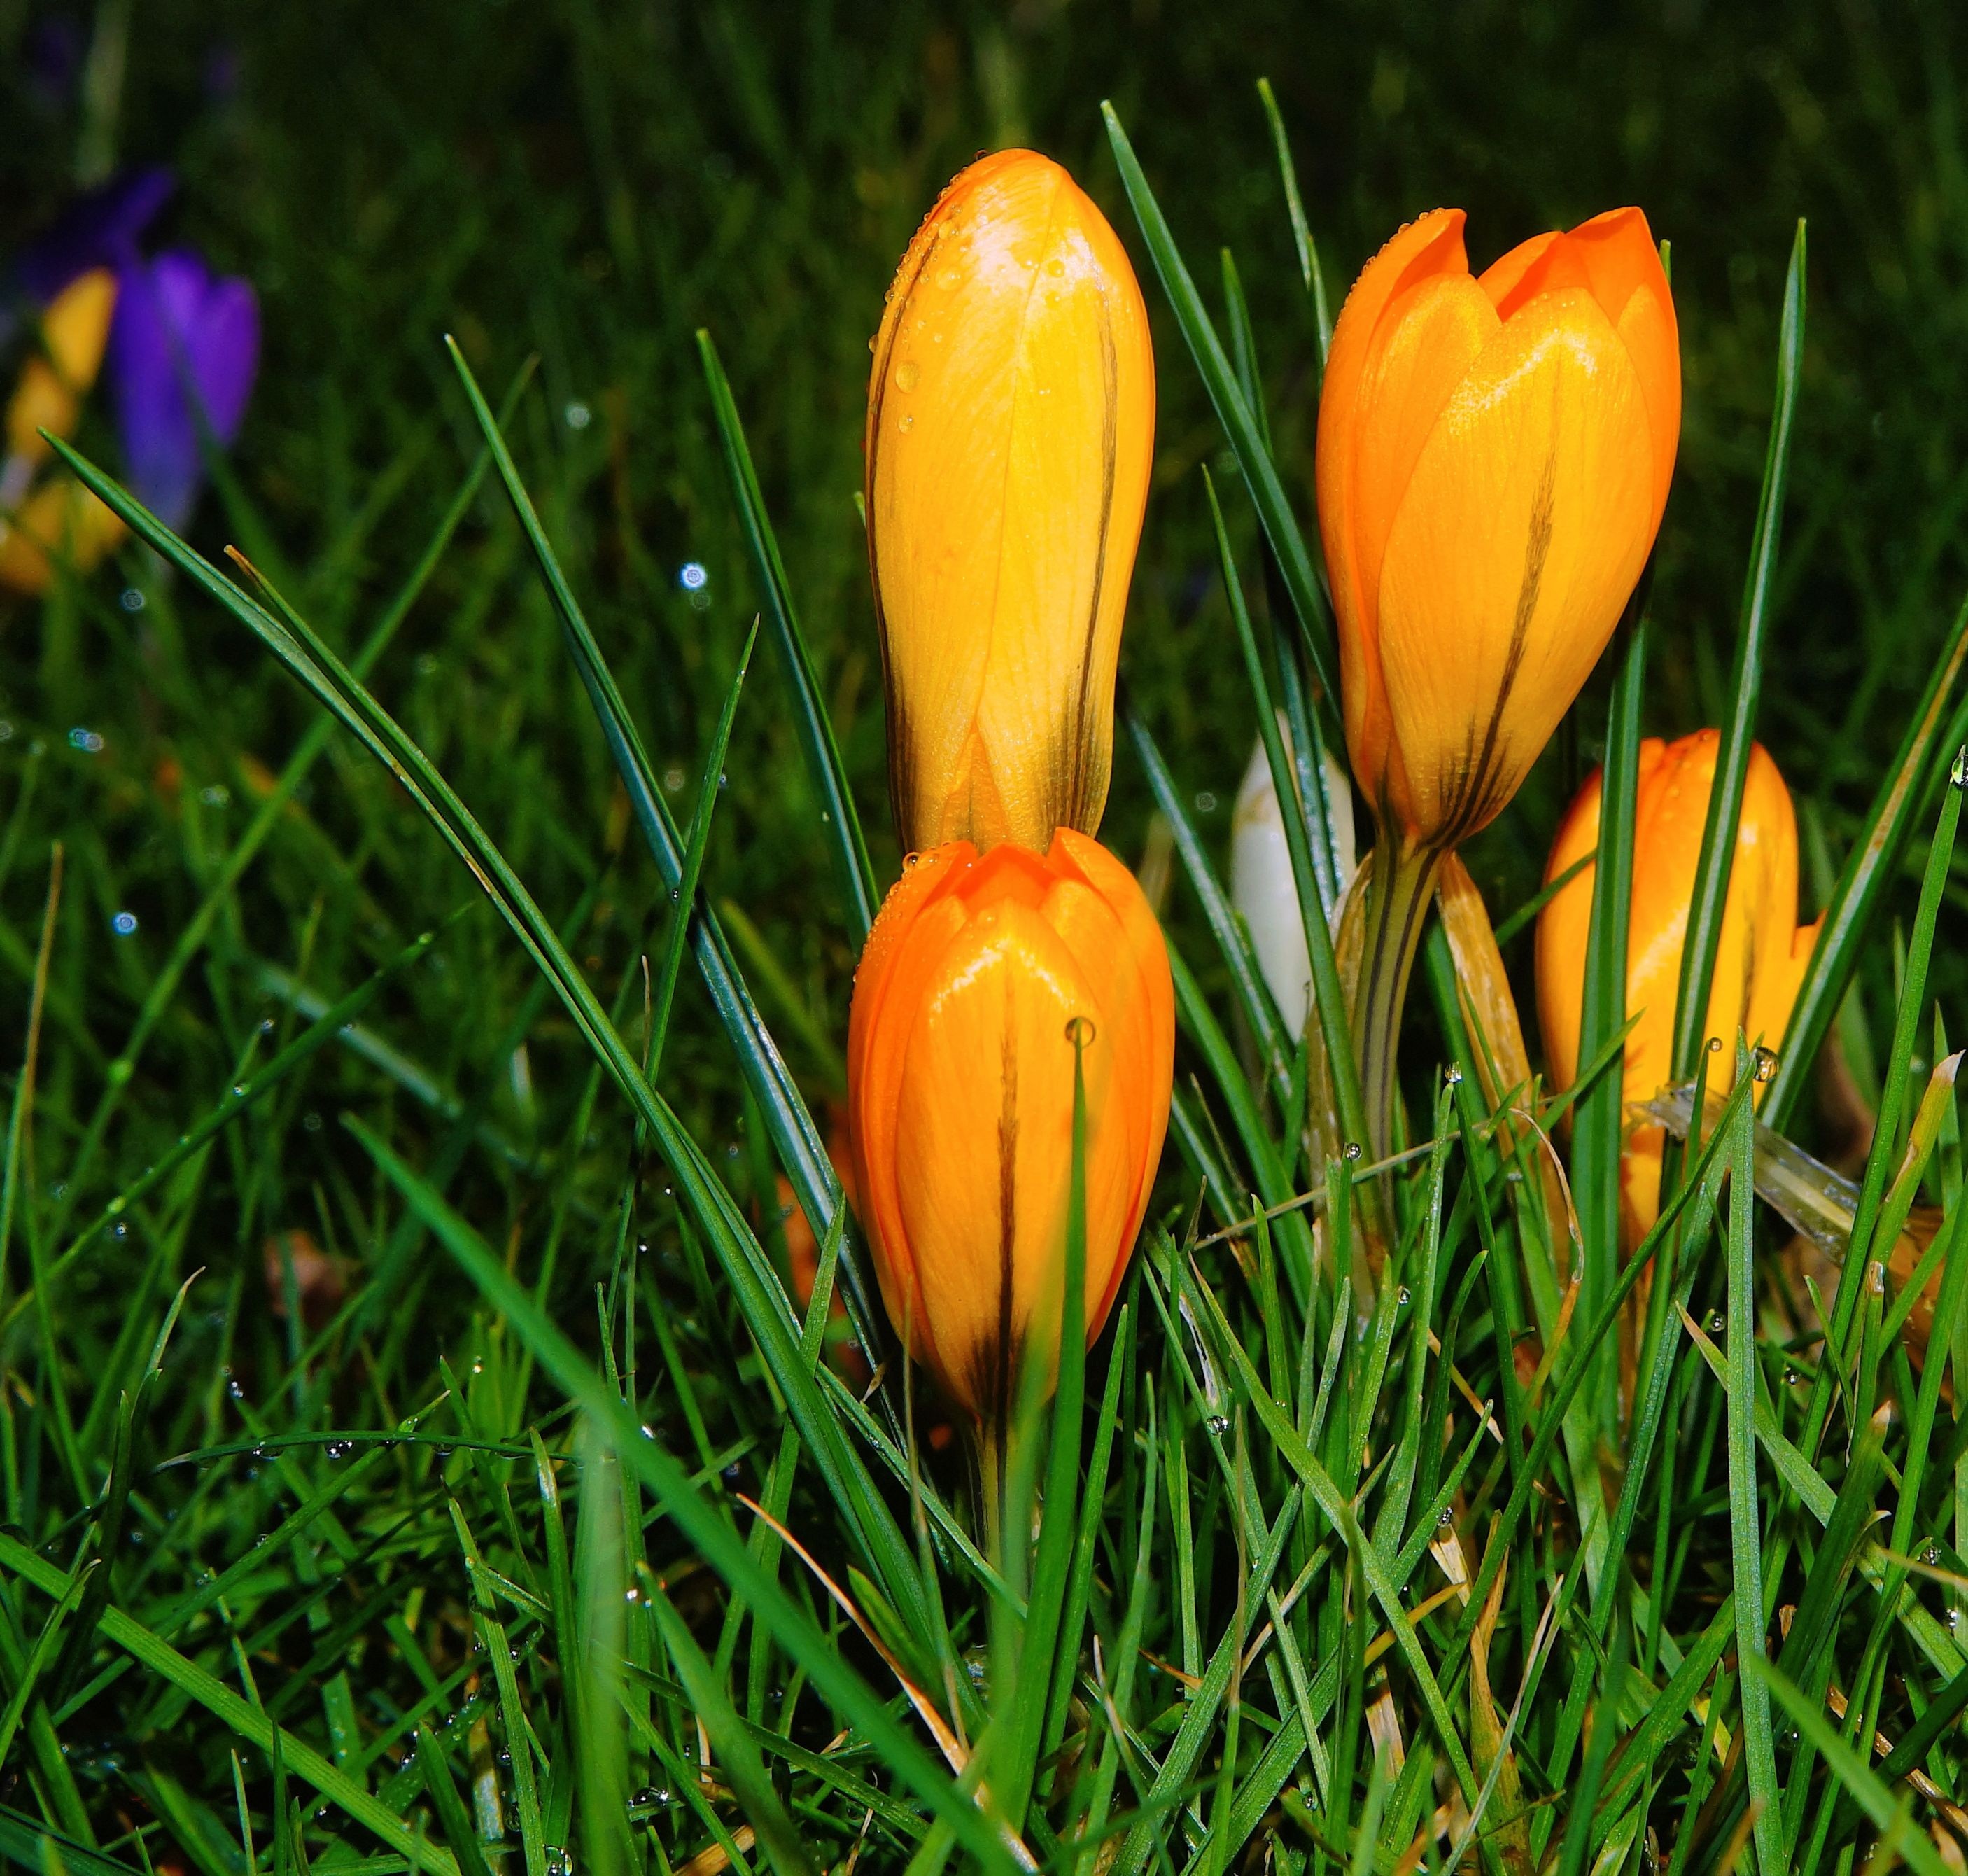
nature, grass, blossom, plant, meadow, flower, bloom, botany, yellow, garden, flora, ornament, wildflower, bright, crocus, february, spring crocus, early bloomer, macro photography, flowering plant, enforce, land plant, iris family